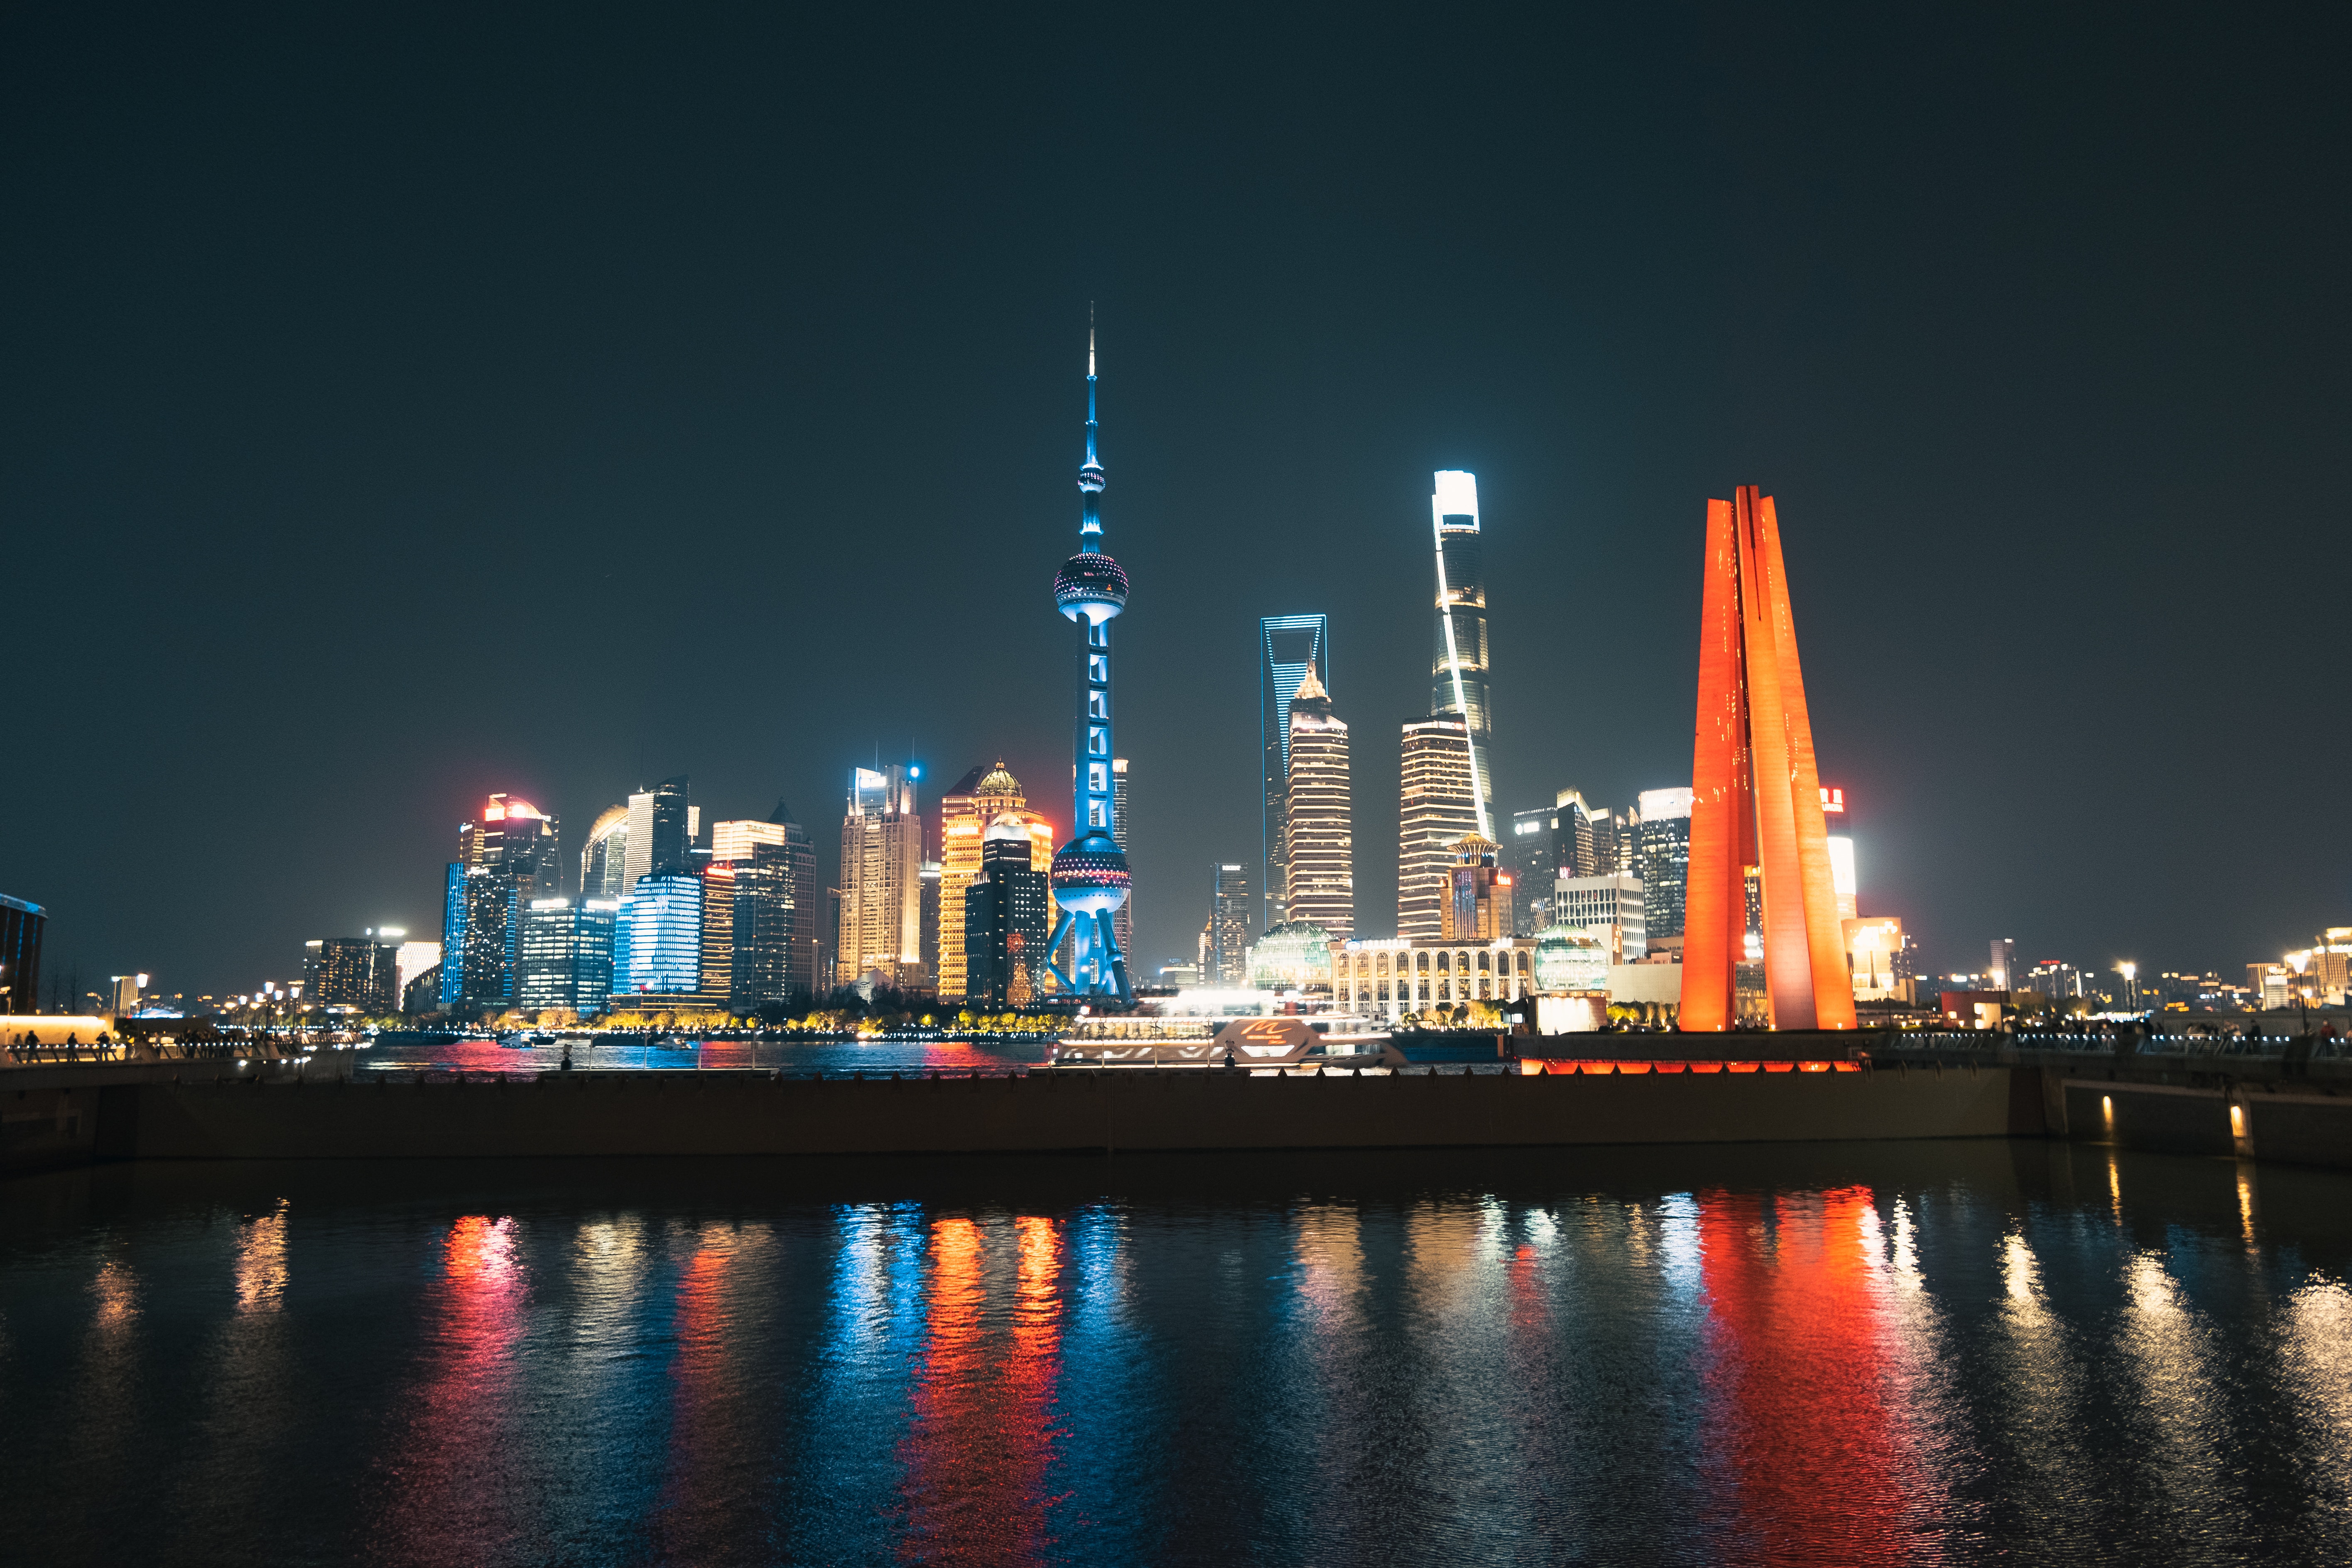
city, water, sky, skyscraper, building, tower, tower block, electricity, lake, cityscape, midnight, condominium, dusk, mixed use, metropolis, horizon, reflection, darkness, evening, commercial building, downtown, night, event, skyline, house, tourist attraction, liquid, urban design, public utility